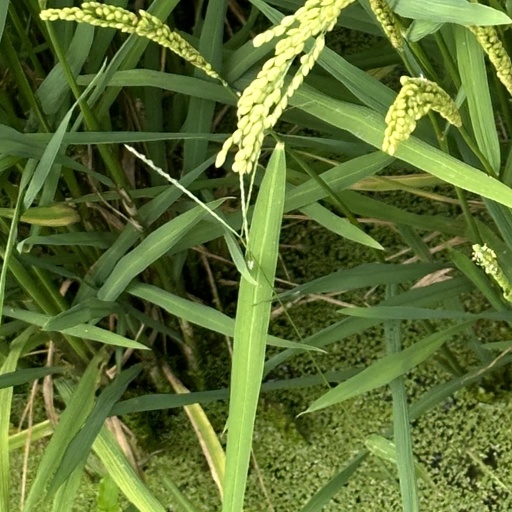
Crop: rice